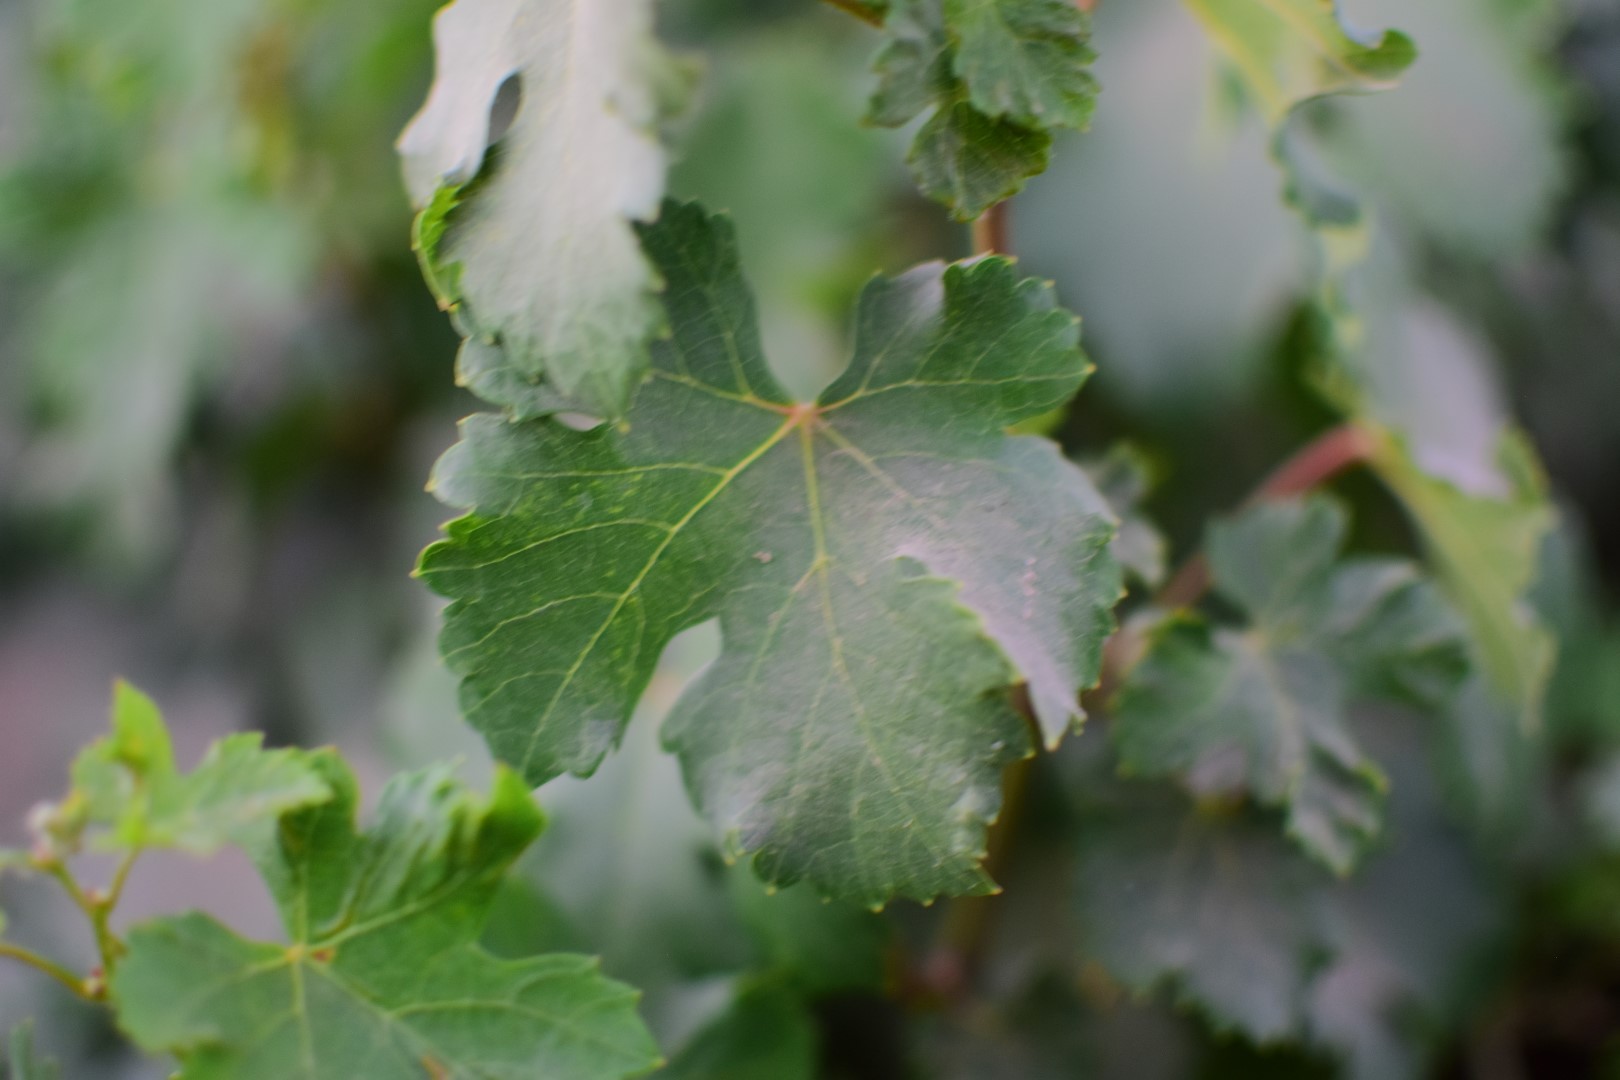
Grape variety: Aswud Balad